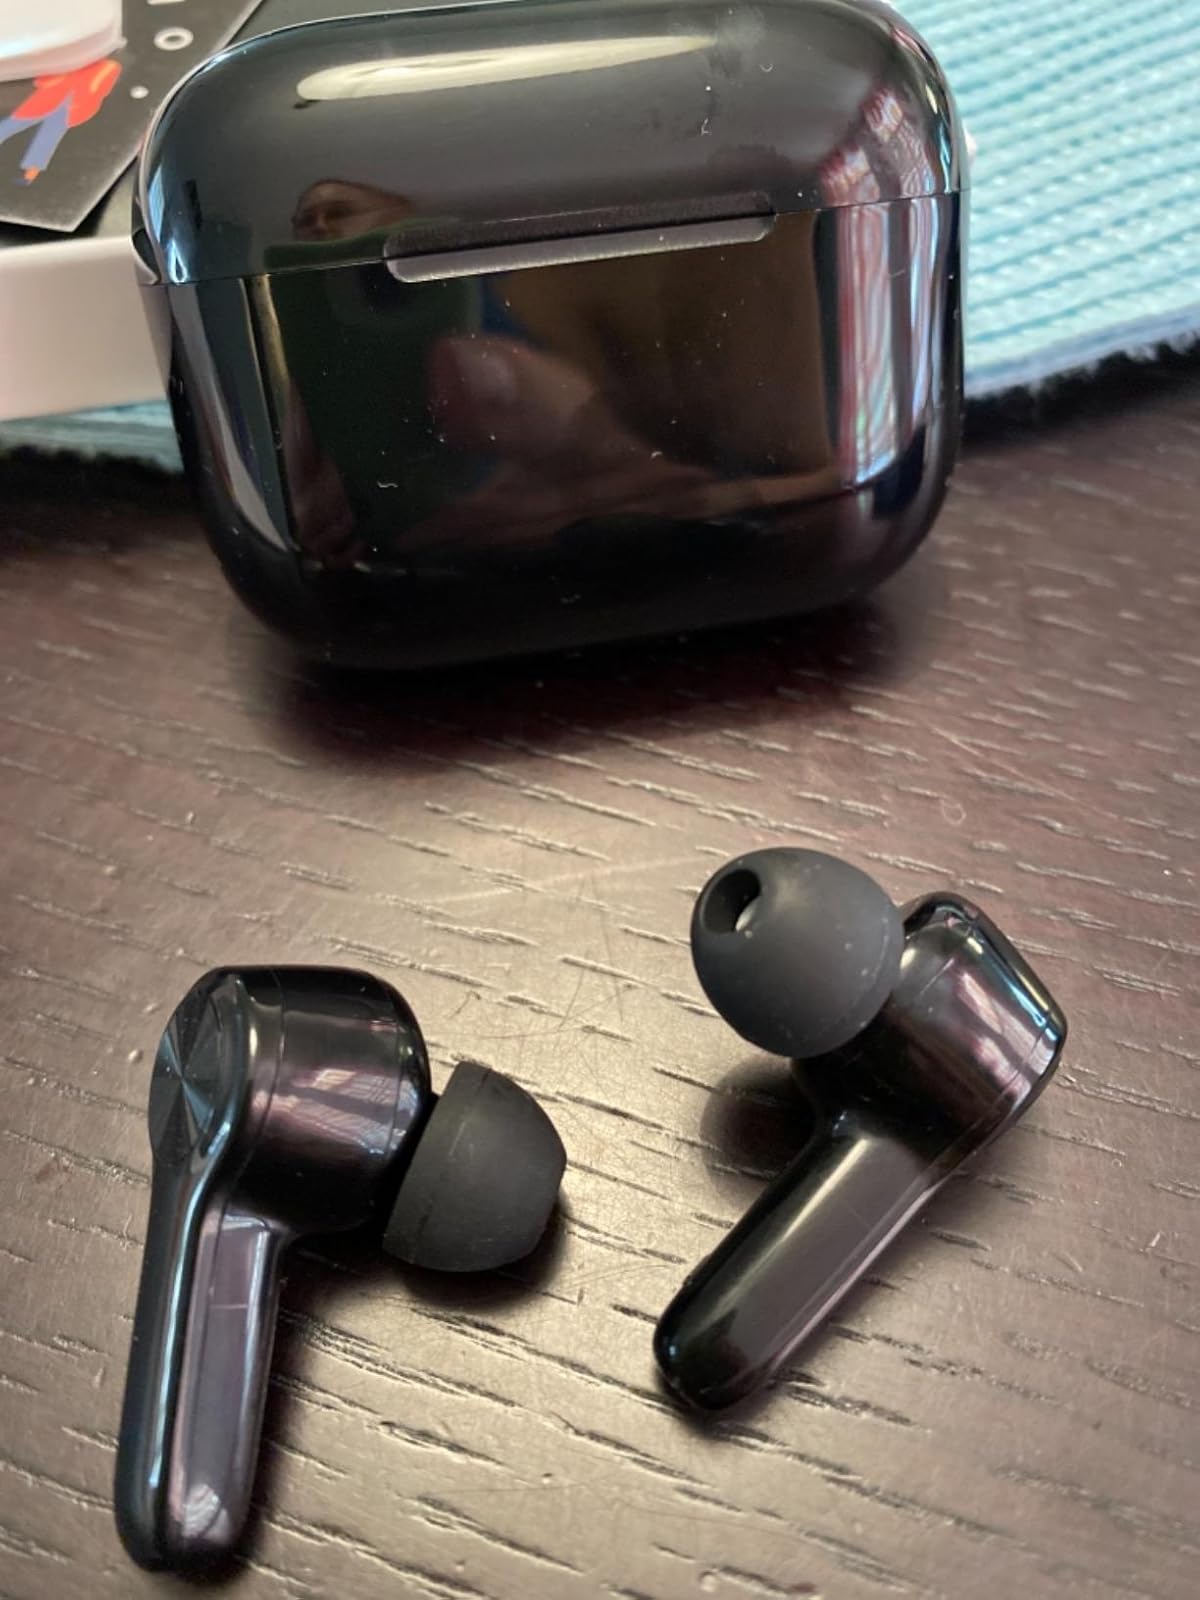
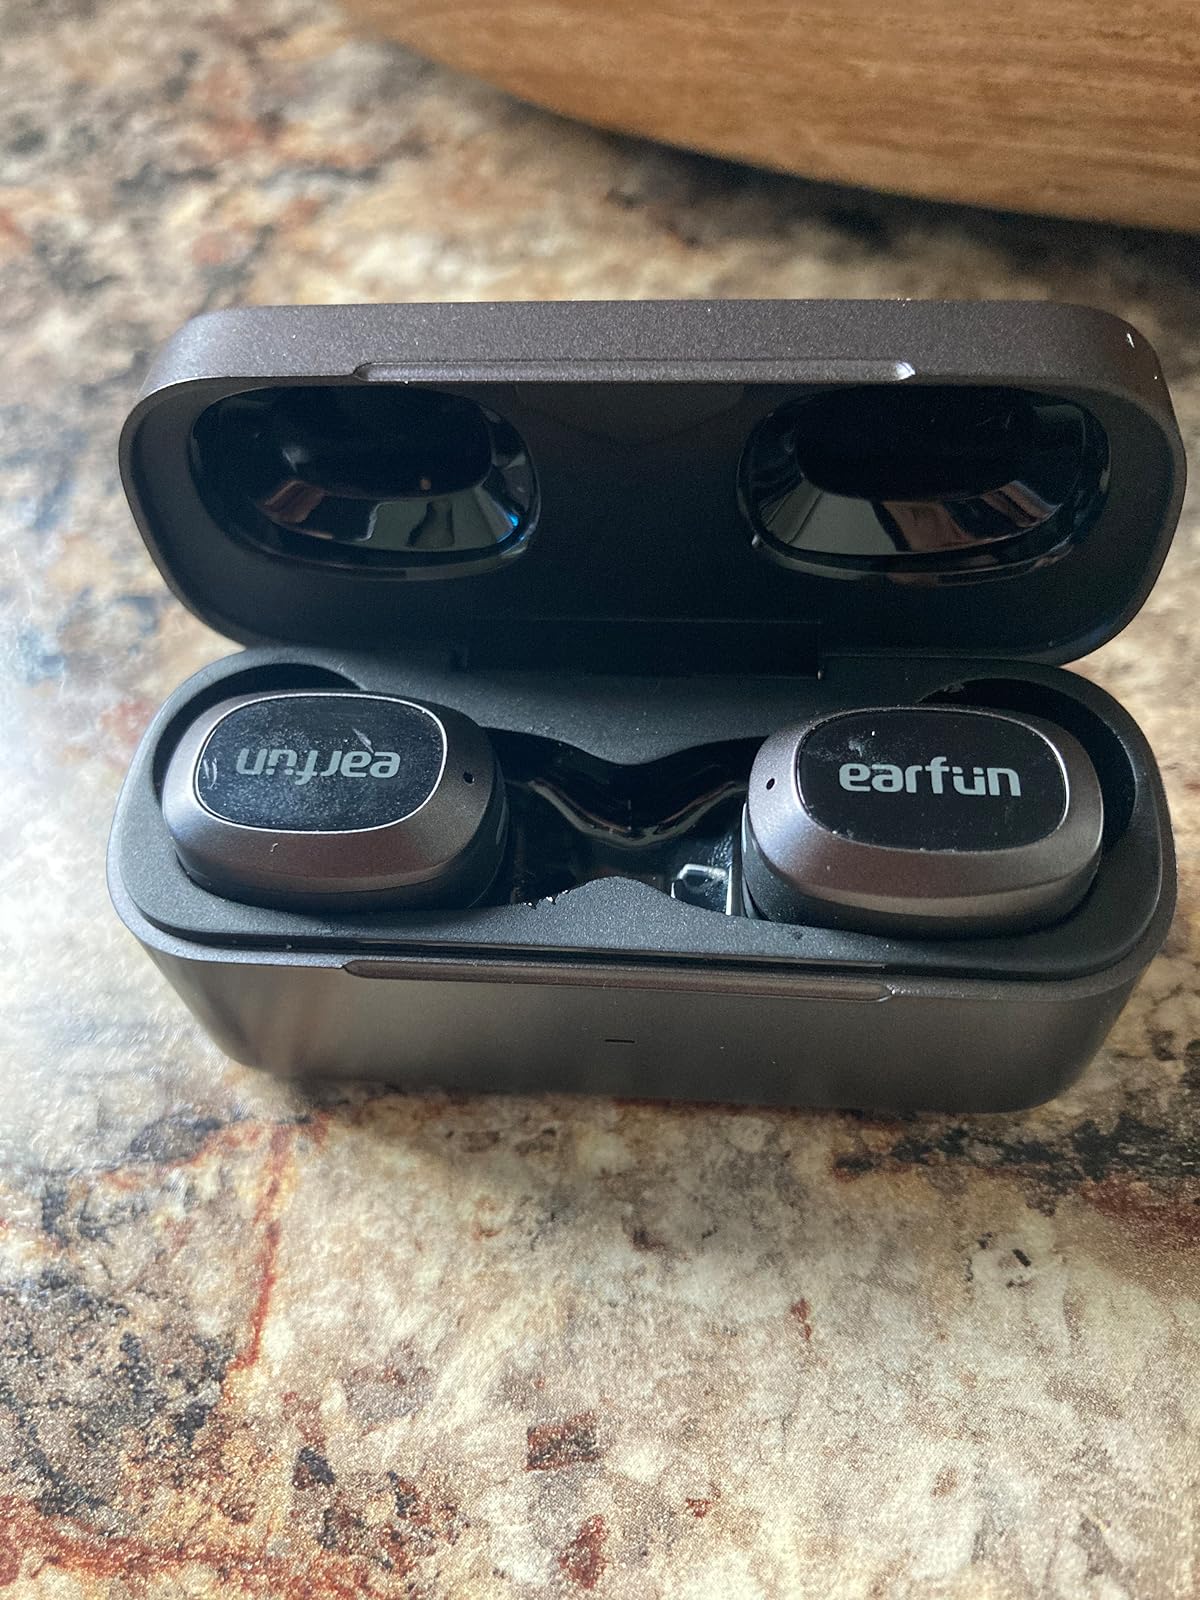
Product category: earbuds
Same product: no